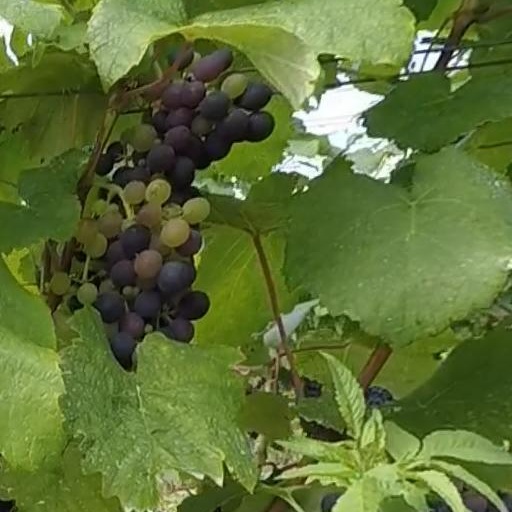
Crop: grape